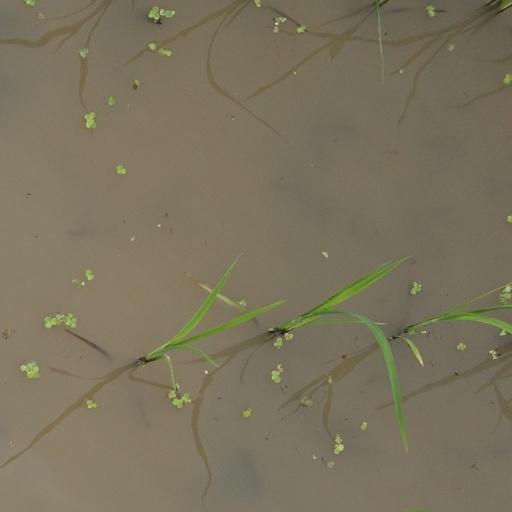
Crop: rice